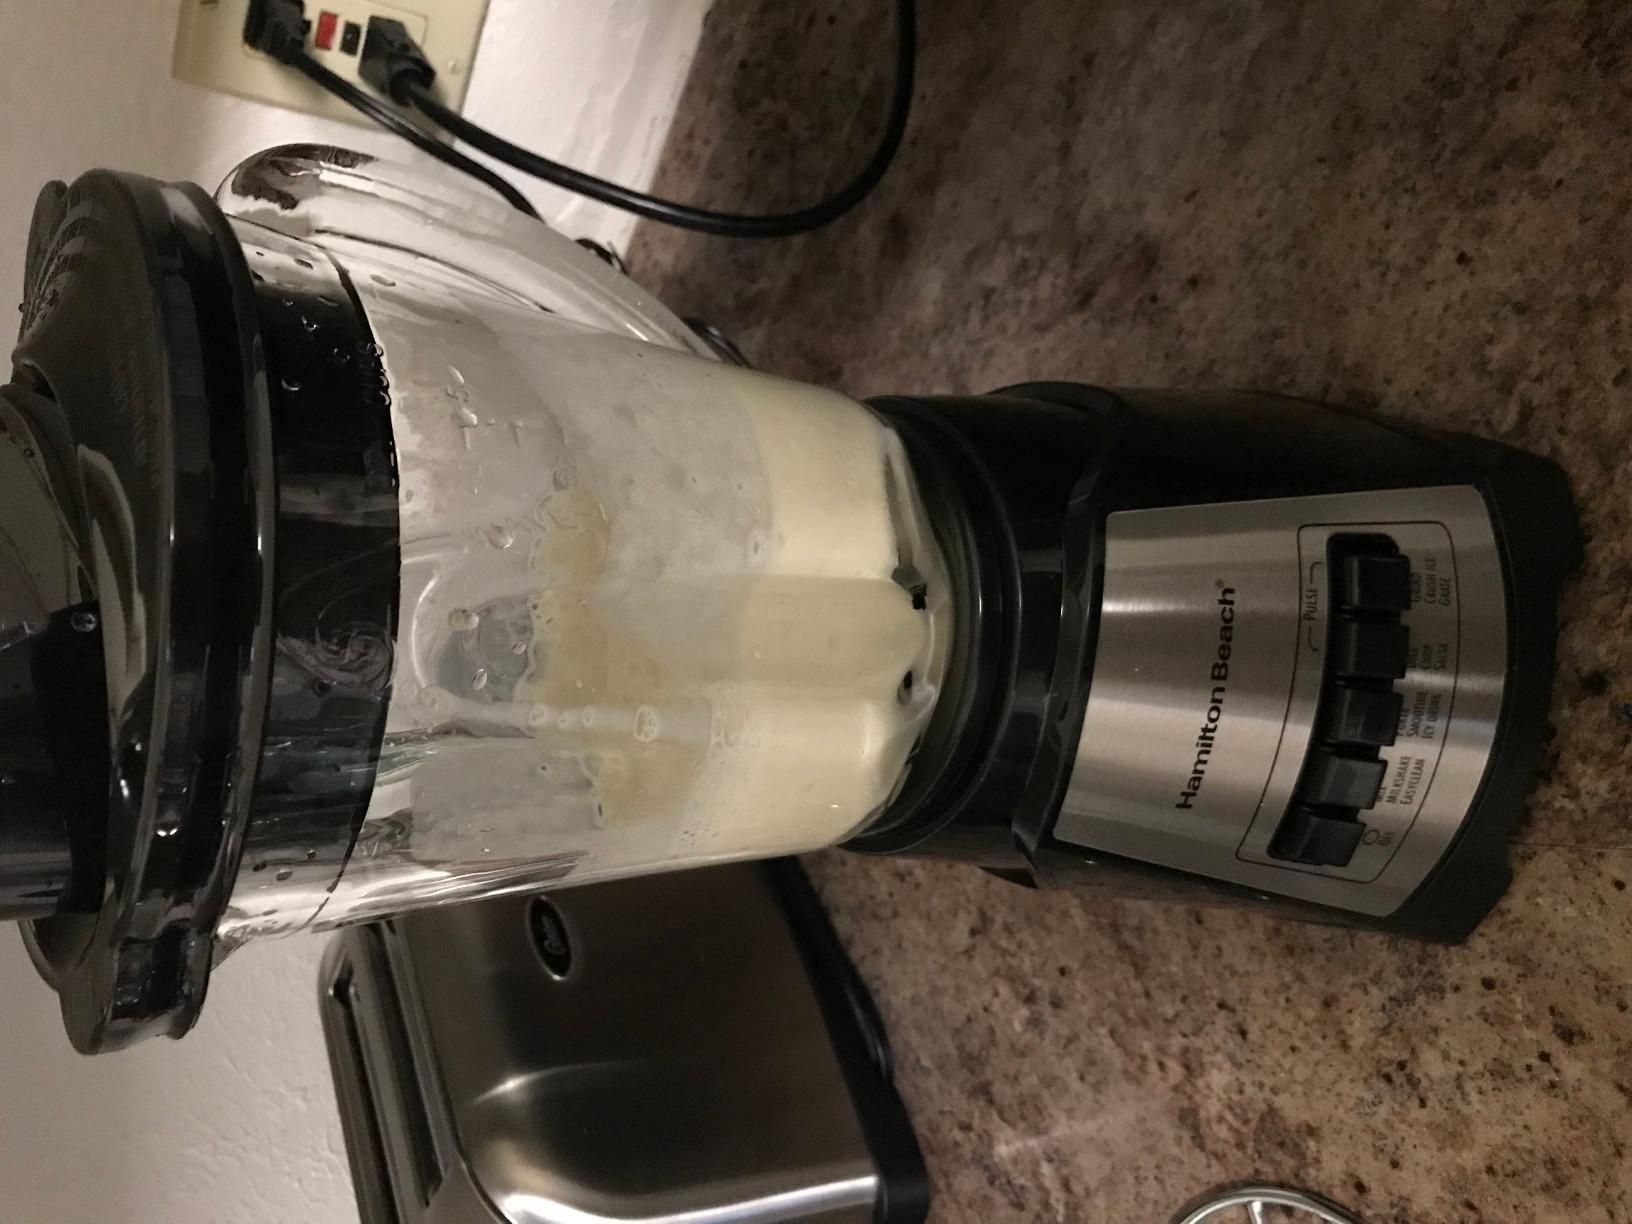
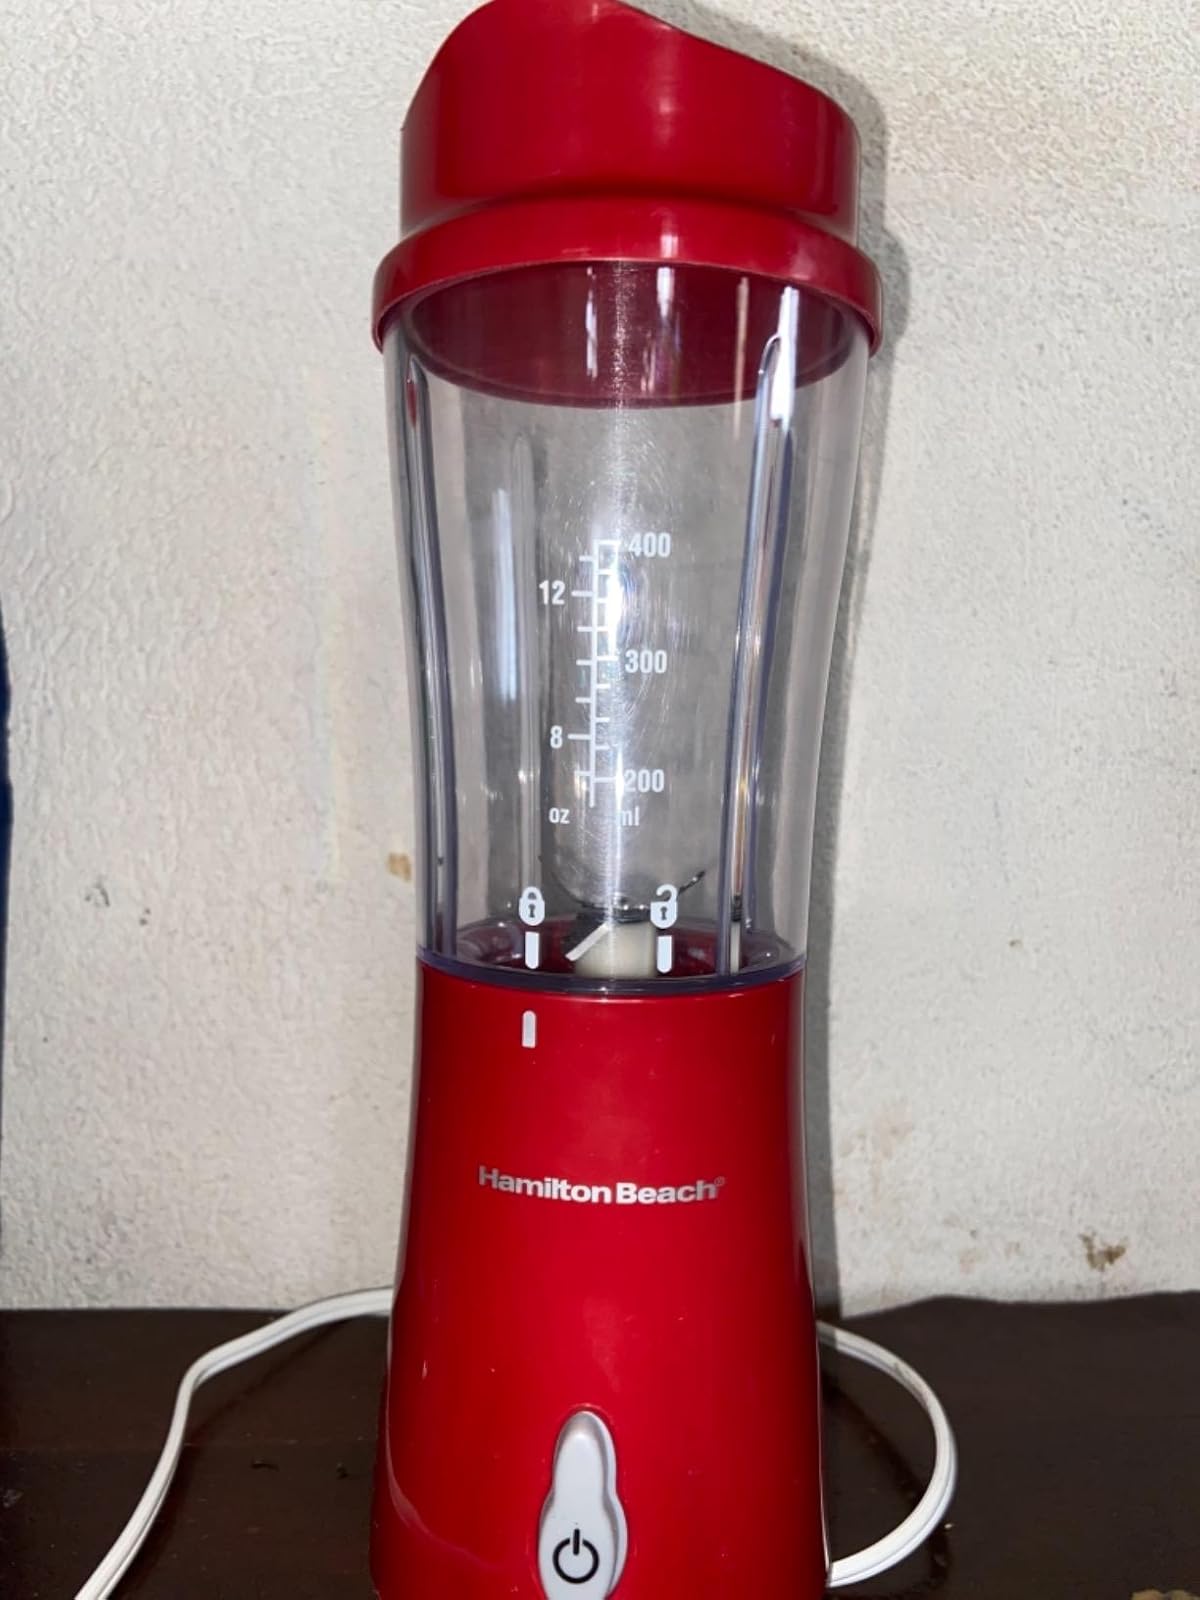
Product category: items_blender
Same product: no